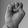
ASL letter: E